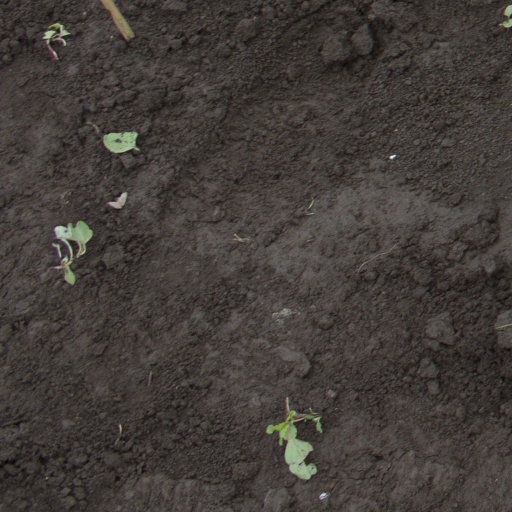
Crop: soybean